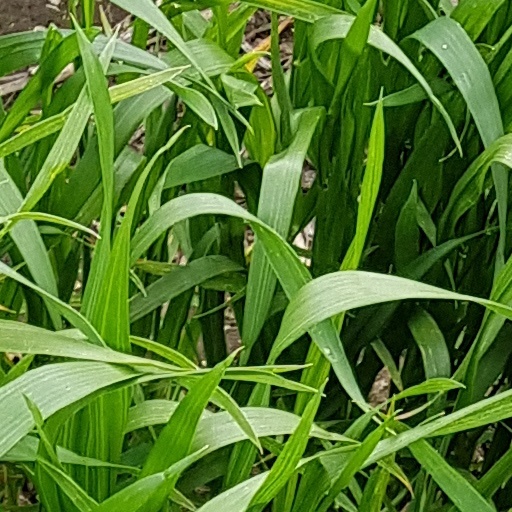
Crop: wheat